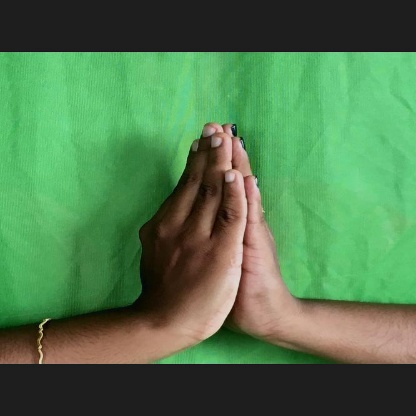
Mudra: Anjali